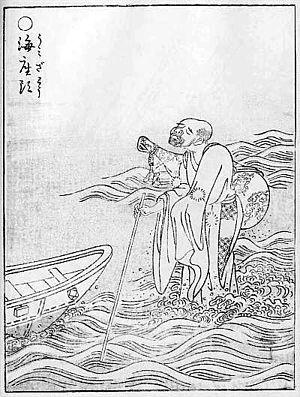
Gazu hyakki yagyō est le premier album de l'artiste japonais Toriyama Sekien, de la célèbre série Gazu Hyakki Yagyō e-hon, publié en 1776. Ces albums sont des bestiaires surnaturels, collections de fantômes, d'esprits, d'apparitions et de monstres dont beaucoup proviennent de la littérature, du folklore et d'autres arts japonais. Ces œuvres ont exercé une profonde influence sur l'imagerie yōkai ultérieure au Japon. Les différentes créatures sont ainsi décrites et représentées :